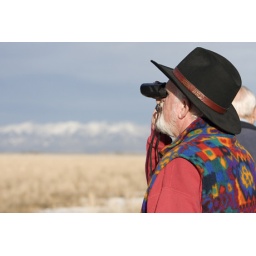
Keeping an eye out for the migratory sand hill crane near Monte Vista